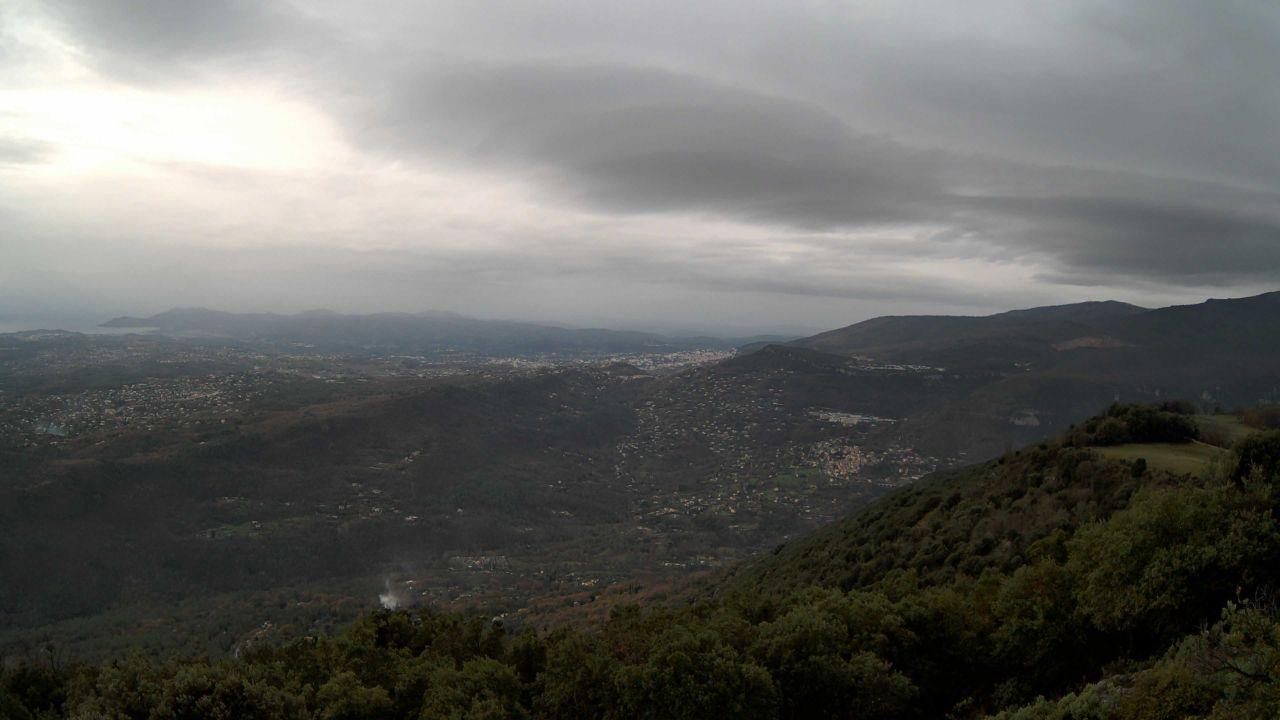
Fire: no
Smoke: yes